Risley Hall, Derbyshire

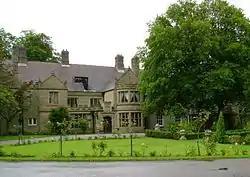
facade

Risley Hall is a country house used as a hotel set in of private landscaped grounds in the Derbyshire countryside, near the village of Risley, England. It has 35 bedrooms, function rooms and caters for weddings, which take place in the 16th-century Great Hall. A Spa closed down in 2016 as is yet to be reopened.